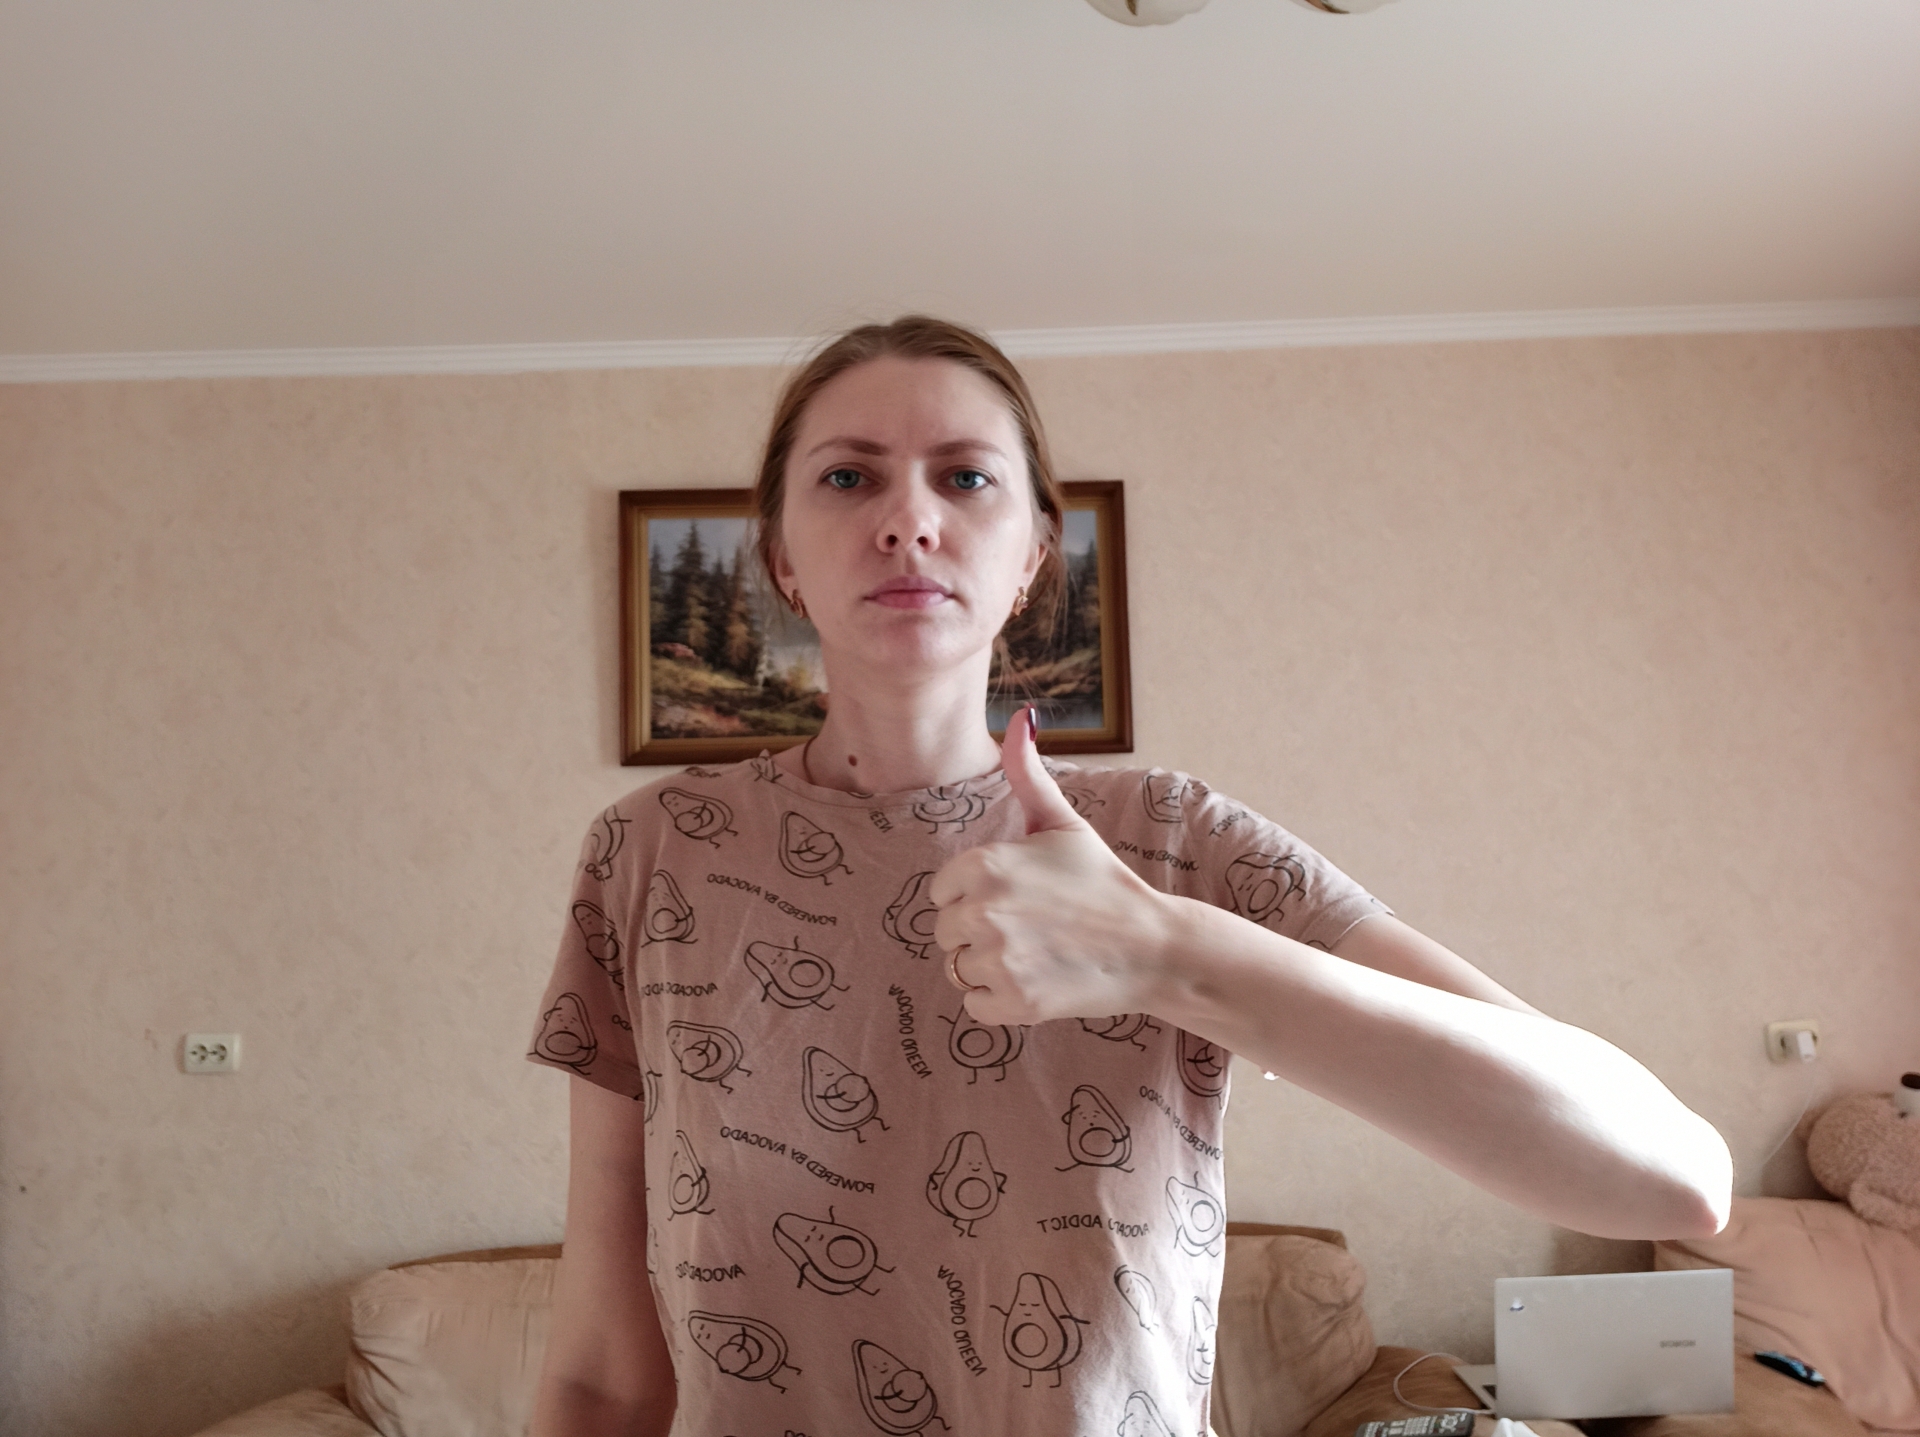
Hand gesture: like